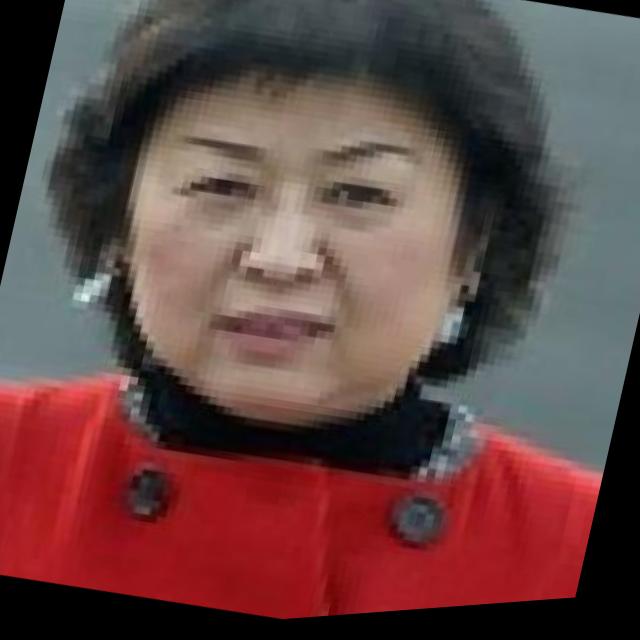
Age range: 45-64